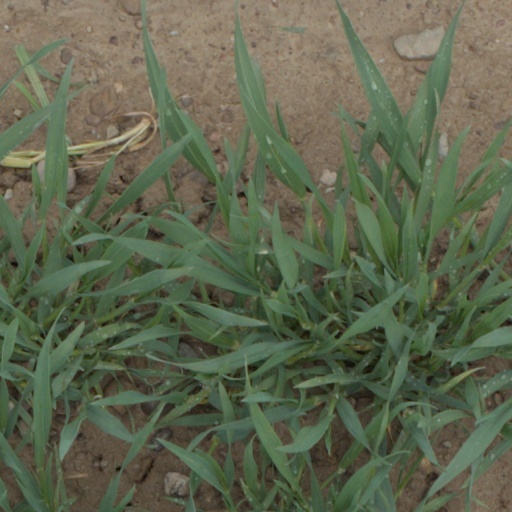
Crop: wheat